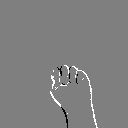
ASL letter: m